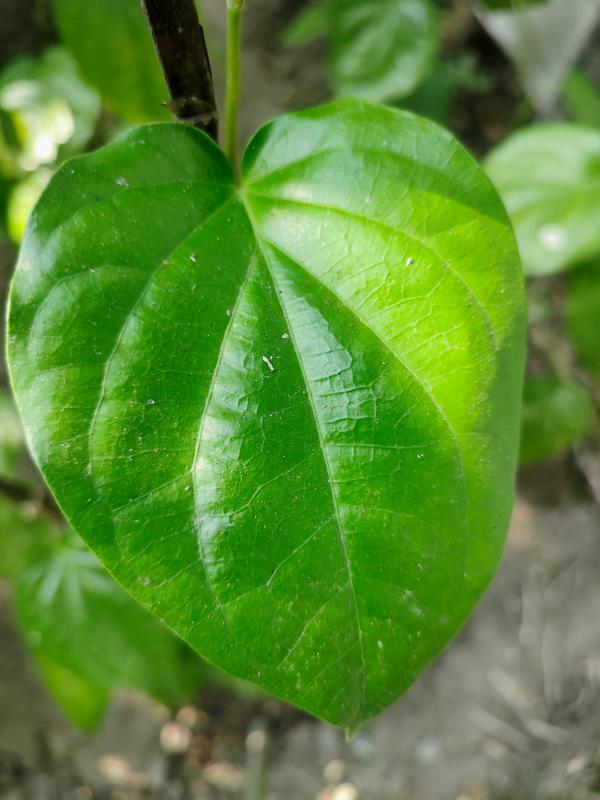
Label: Healthy_Leaf